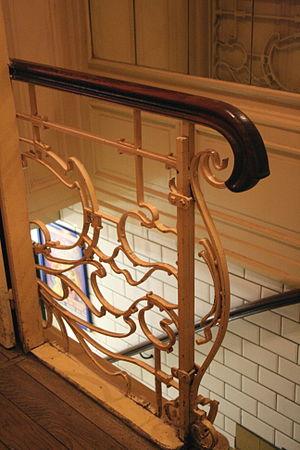
Rue Henri Maus 17-23, Bruxelles (Belgique). Café-restaurant ""Le Falstaff"". Ferronnerie Art Nouveau de l'escalier conduisant aux toilettes"
La taverne-restaurant Falstaff est un café bruxellois dont la devanture et la décoration Art nouveau ont été réalisées par le menuisier et architecte d'intérieur Émile Houbion.